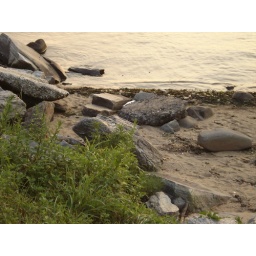
I was looking at the texture of the sand and water and hoped to capture that in the photo.